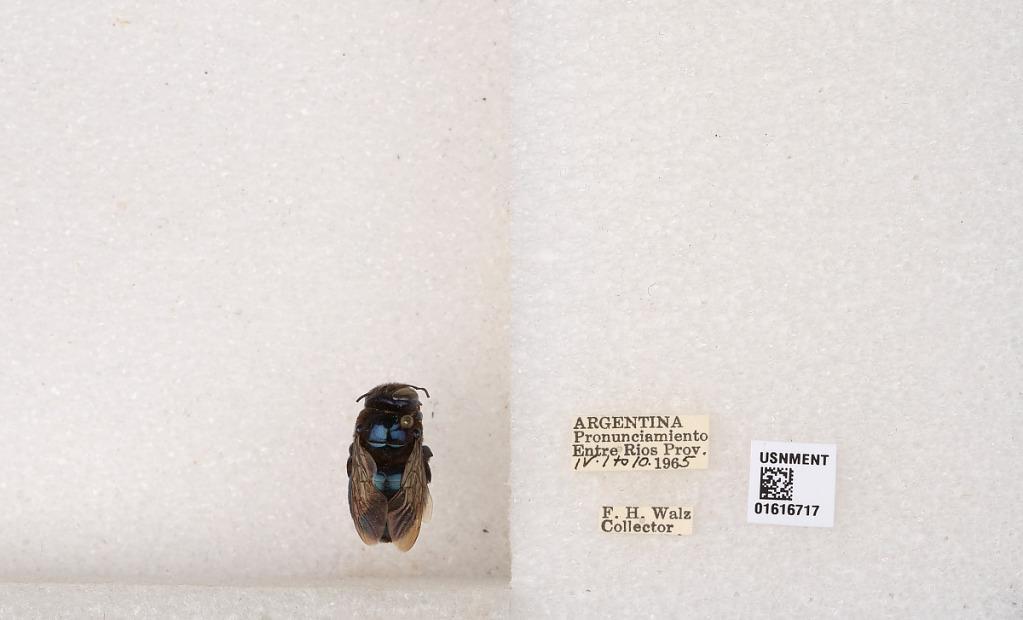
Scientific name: Xylocopa (Schonnherria) splendidula Lepeletier
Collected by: F. Walz
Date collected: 1965-4-1
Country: Argentina
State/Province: Entre Rios
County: Uruguay
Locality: Pronunciamiento